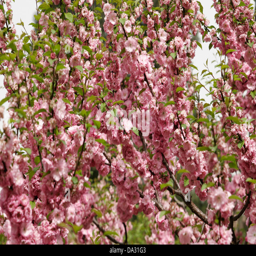
pink flowers on the fruit tree in blossom